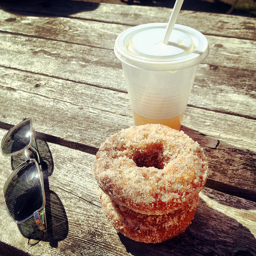
a couple of doughnuts that are sitting on the ground
A cup of a drink with two donuts on top of it.
two sugared donuts sit in front of a drink next to a pair of sunglasses on a wooden surface
a pile of donuts and a drink right next to it
Doughnuts, a plastic cup, and a pair of shades sit on a weathered picnic table.